Agni (opera)

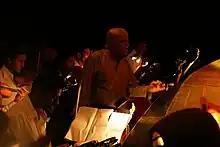
Khemadasa Conducts Agni

The opera was produced amidst many difficulties as there was little space for an art work of this nature in the country. No patronage was extended from either private sector entrepreneurs or from the media. Socialist Art Society came forward to encourage Khemadasa to initiate a serious art work. Thus the SAS supported rehearsals and organize performances.